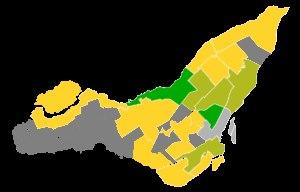
Les élections municipales de 2009 à Montréal se sont déroulées le 1ᵉʳ novembre 2009. Au pouvoir depuis le 1ᵉʳ janvier 2002, le maire sortant Gérald Tremblay a obtenu un troisième mandat à ce poste.